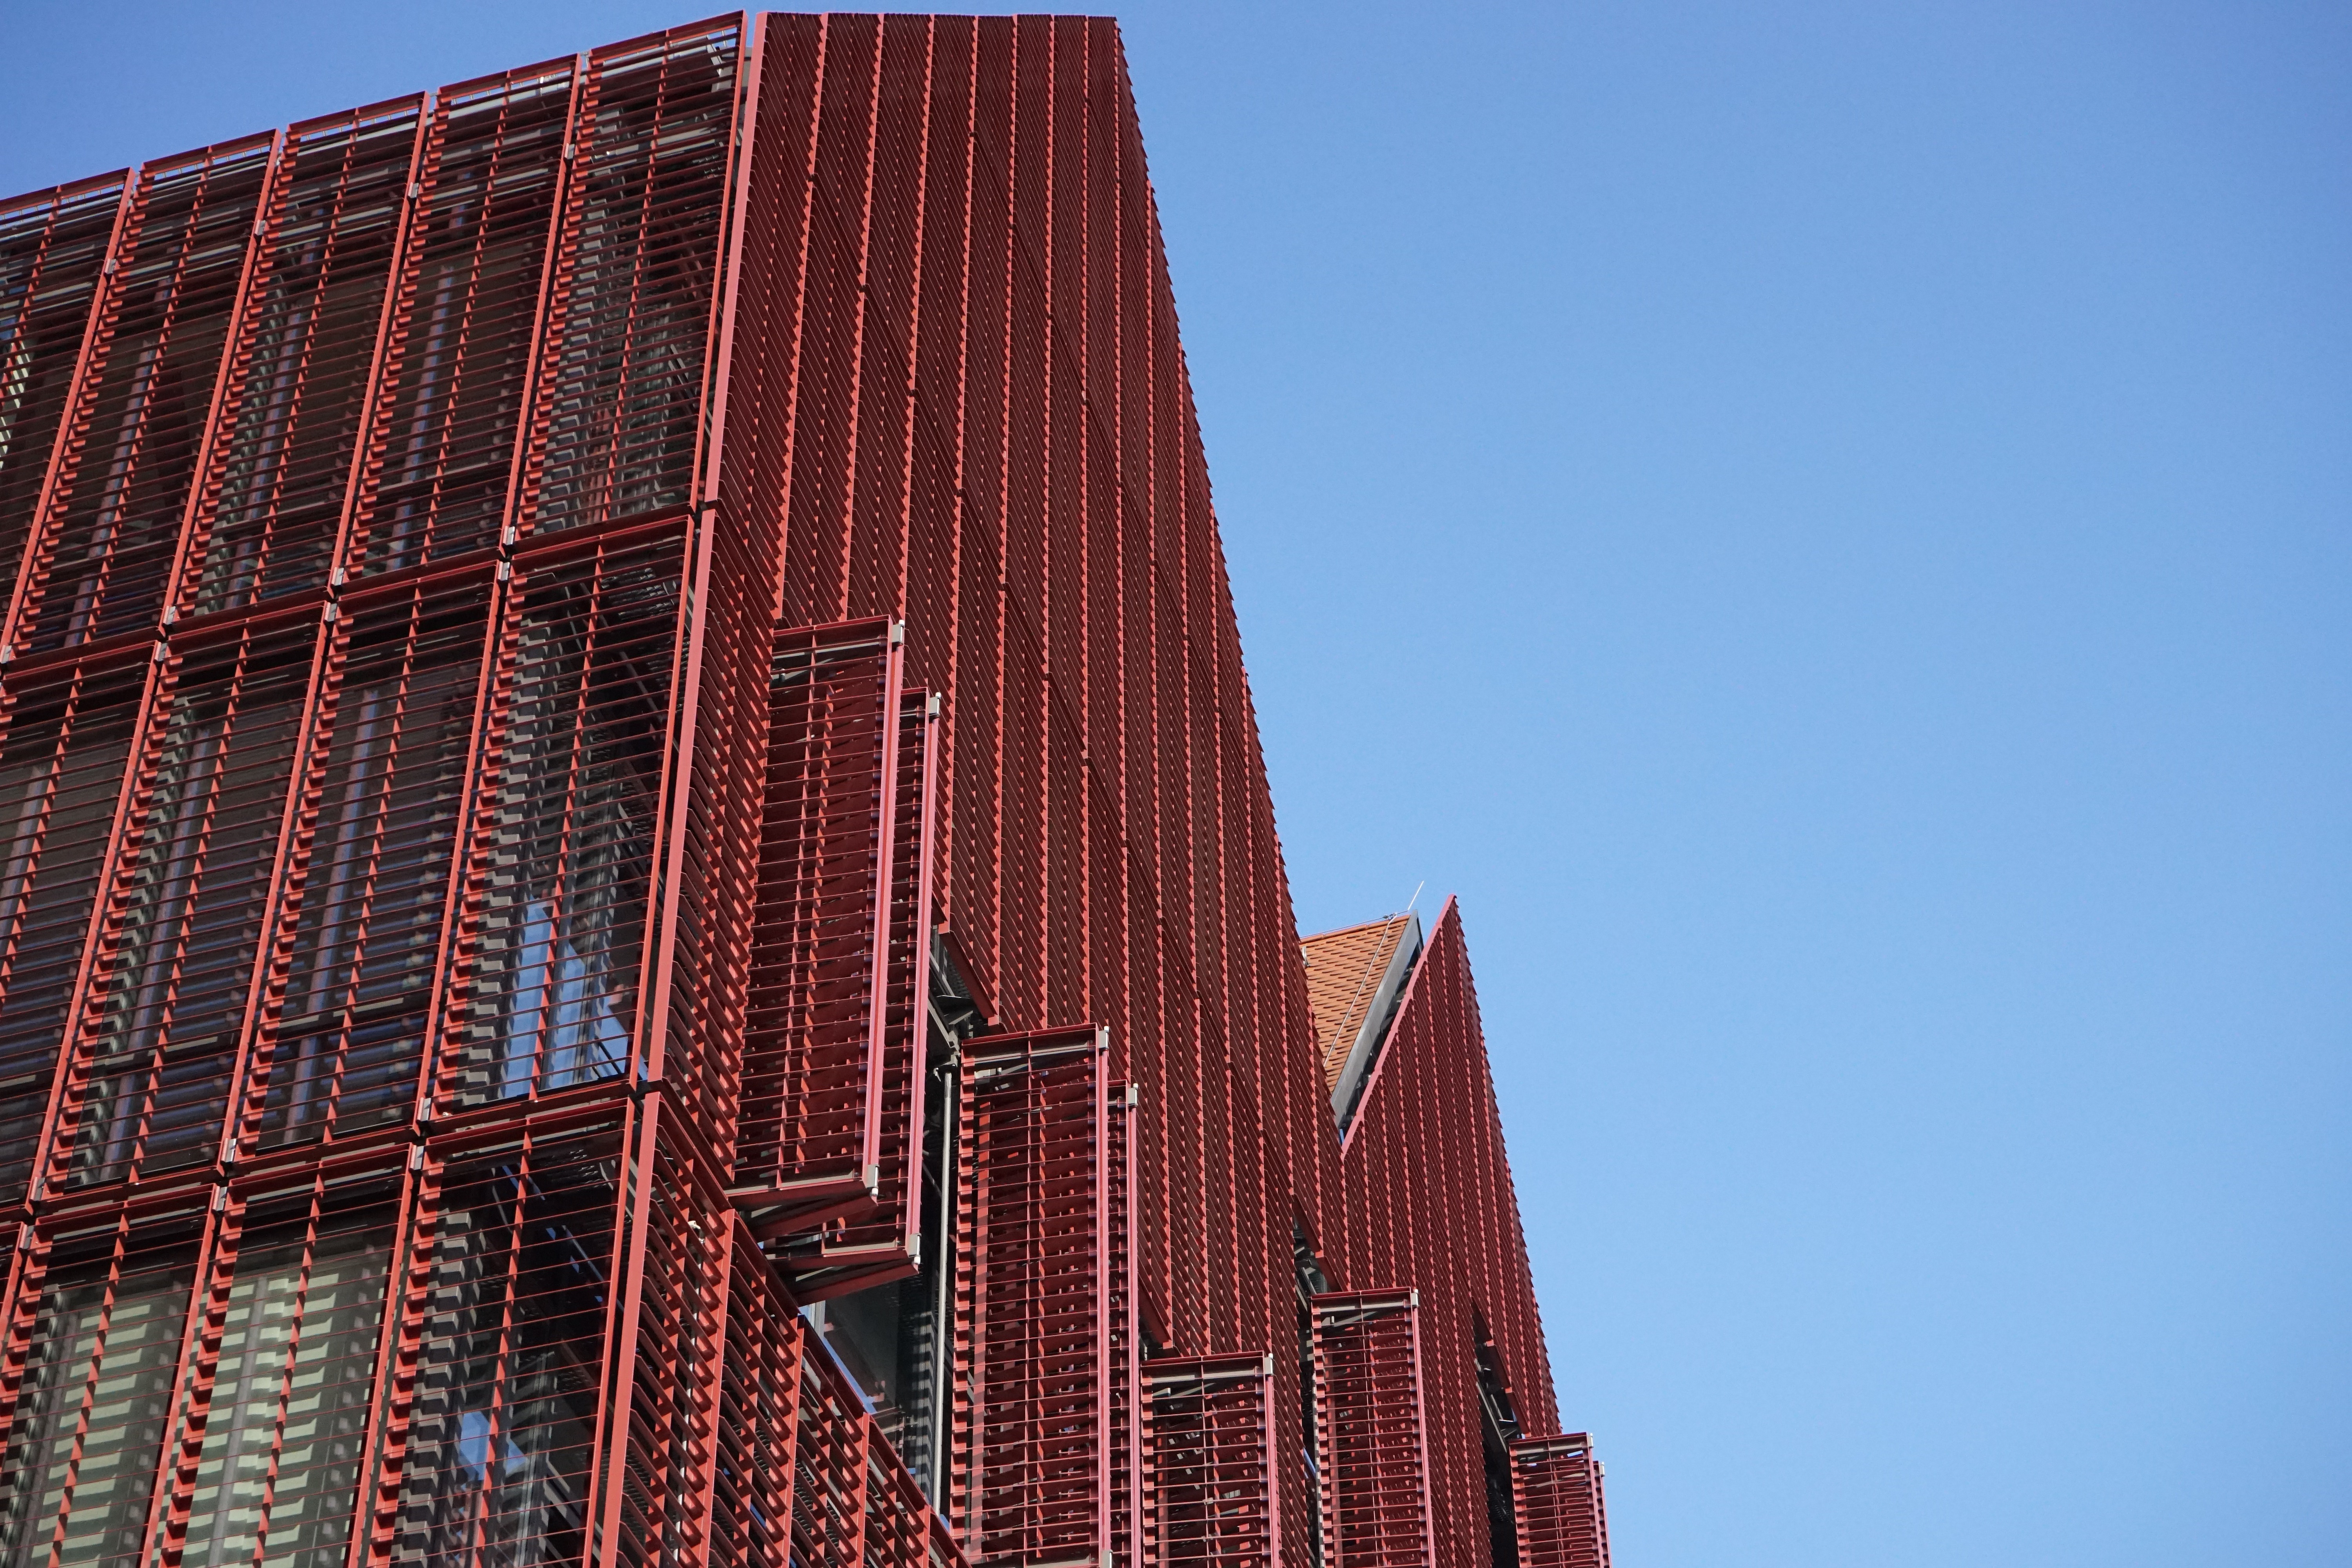
architecture, building, city, home, skyscraper, cityscape, downtown, red, tower, landmark, facade, tower block, metropolis, ulm, urban area, new center, new ulm city centre